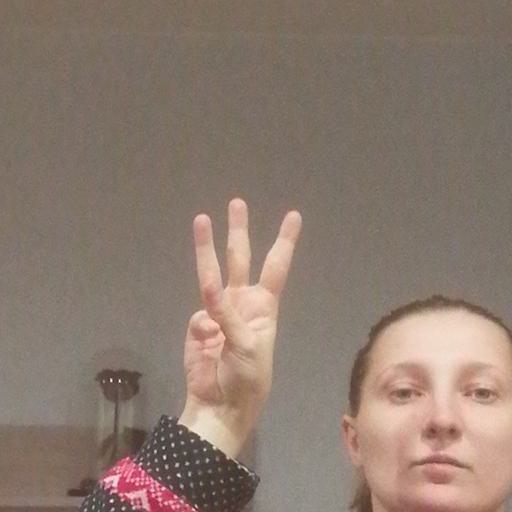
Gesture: three